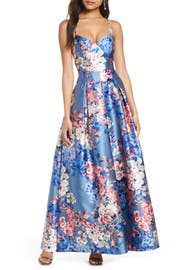
forge your own petal strewn path in this mikado gown that pair a structured bodice with a pleated ball skirt